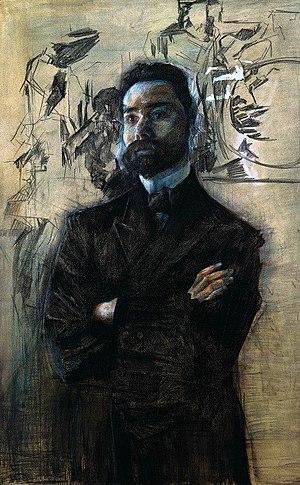
Valéri Brioussov, né le 1ᵉʳ décembre 1873 et mort le 9 octobre 1924 à Moscou, est un poète, dramaturge, traducteur, historien de la littérature et critique littéraire russe. C'est l'un des fondateurs du symbolisme russe et d'avant-garde russe.
Mikhaïl Aleksandrovitch Vroubel est un peintre russe, né à Omsk le 17 mars 1856, mort à Saint-Pétersbourg le 14 avril 1910. Son père est d'ascendance polonaise ; sa mère, danoise, meurt alors qu'il n'a que trois ans.
Nikolaï Riabouchinski est un mécène russe, issu du clan russe des marchands et banquiers Riabouchinski. Rédacteur-éditeur du mensuel d'art et de littérature Toison d'or, qui parut de 1906 à 1909. Il organisa en 1907 l'exposition de peinture de la Rose bleue. Il est l'auteur de quelques livres de poésie écris sous le pseudonyme de Chinski. Il peignait également lui-même en suivant les conseils de Sergueï Vinogradov.